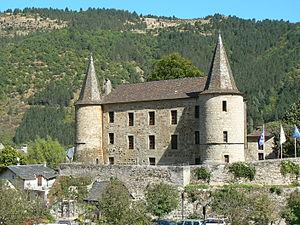
Le parc national des Cévennes est un parc national français créé le 2 septembre 1970, couvrant la région naturelle des Cévennes et situé principalement dans les départements de la Lozère, du Gard et de l'Ardèche. Il s'étend donc sur deux régions : l'Occitanie et l'Auvergne-Rhône-Alpes. Son siège se trouve au château de Florac.